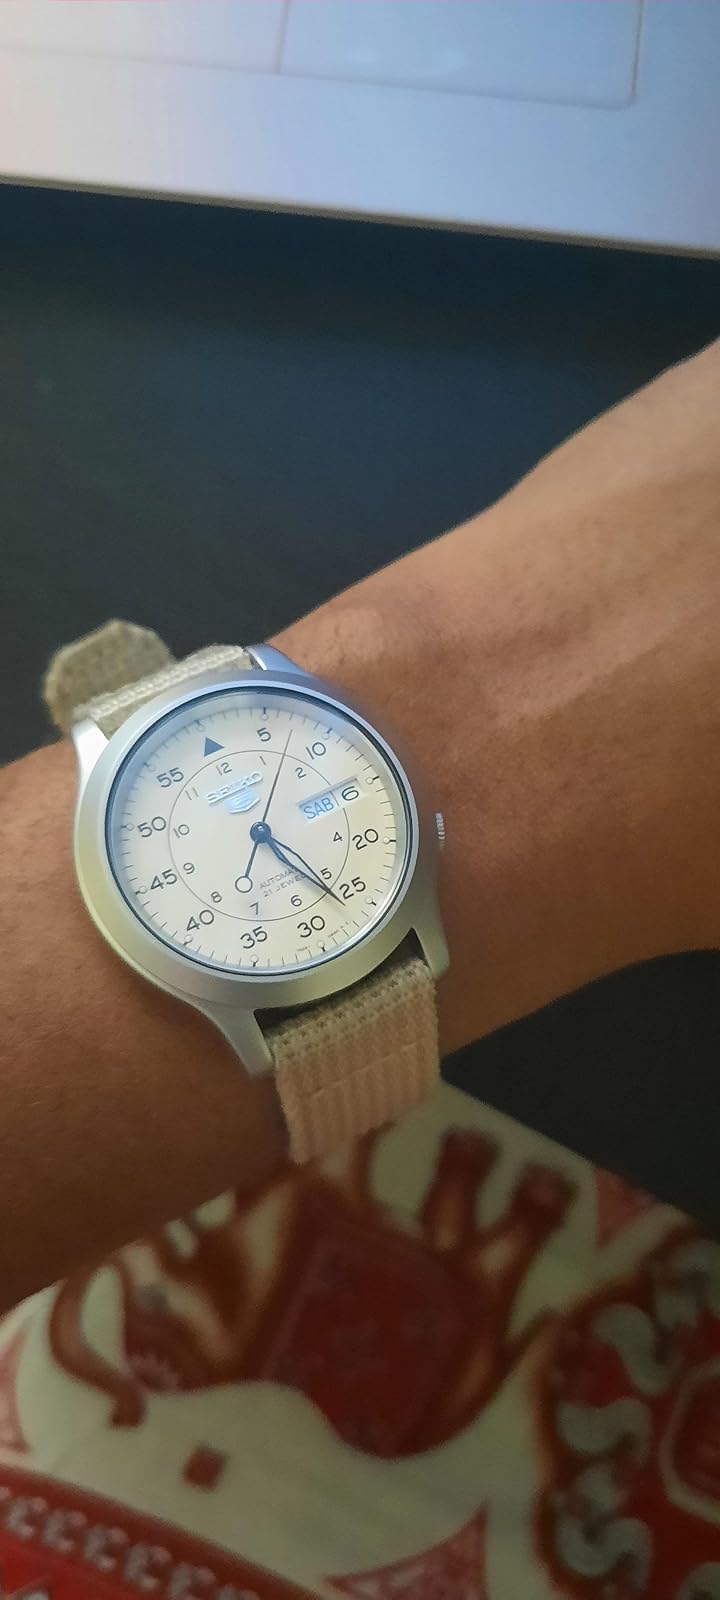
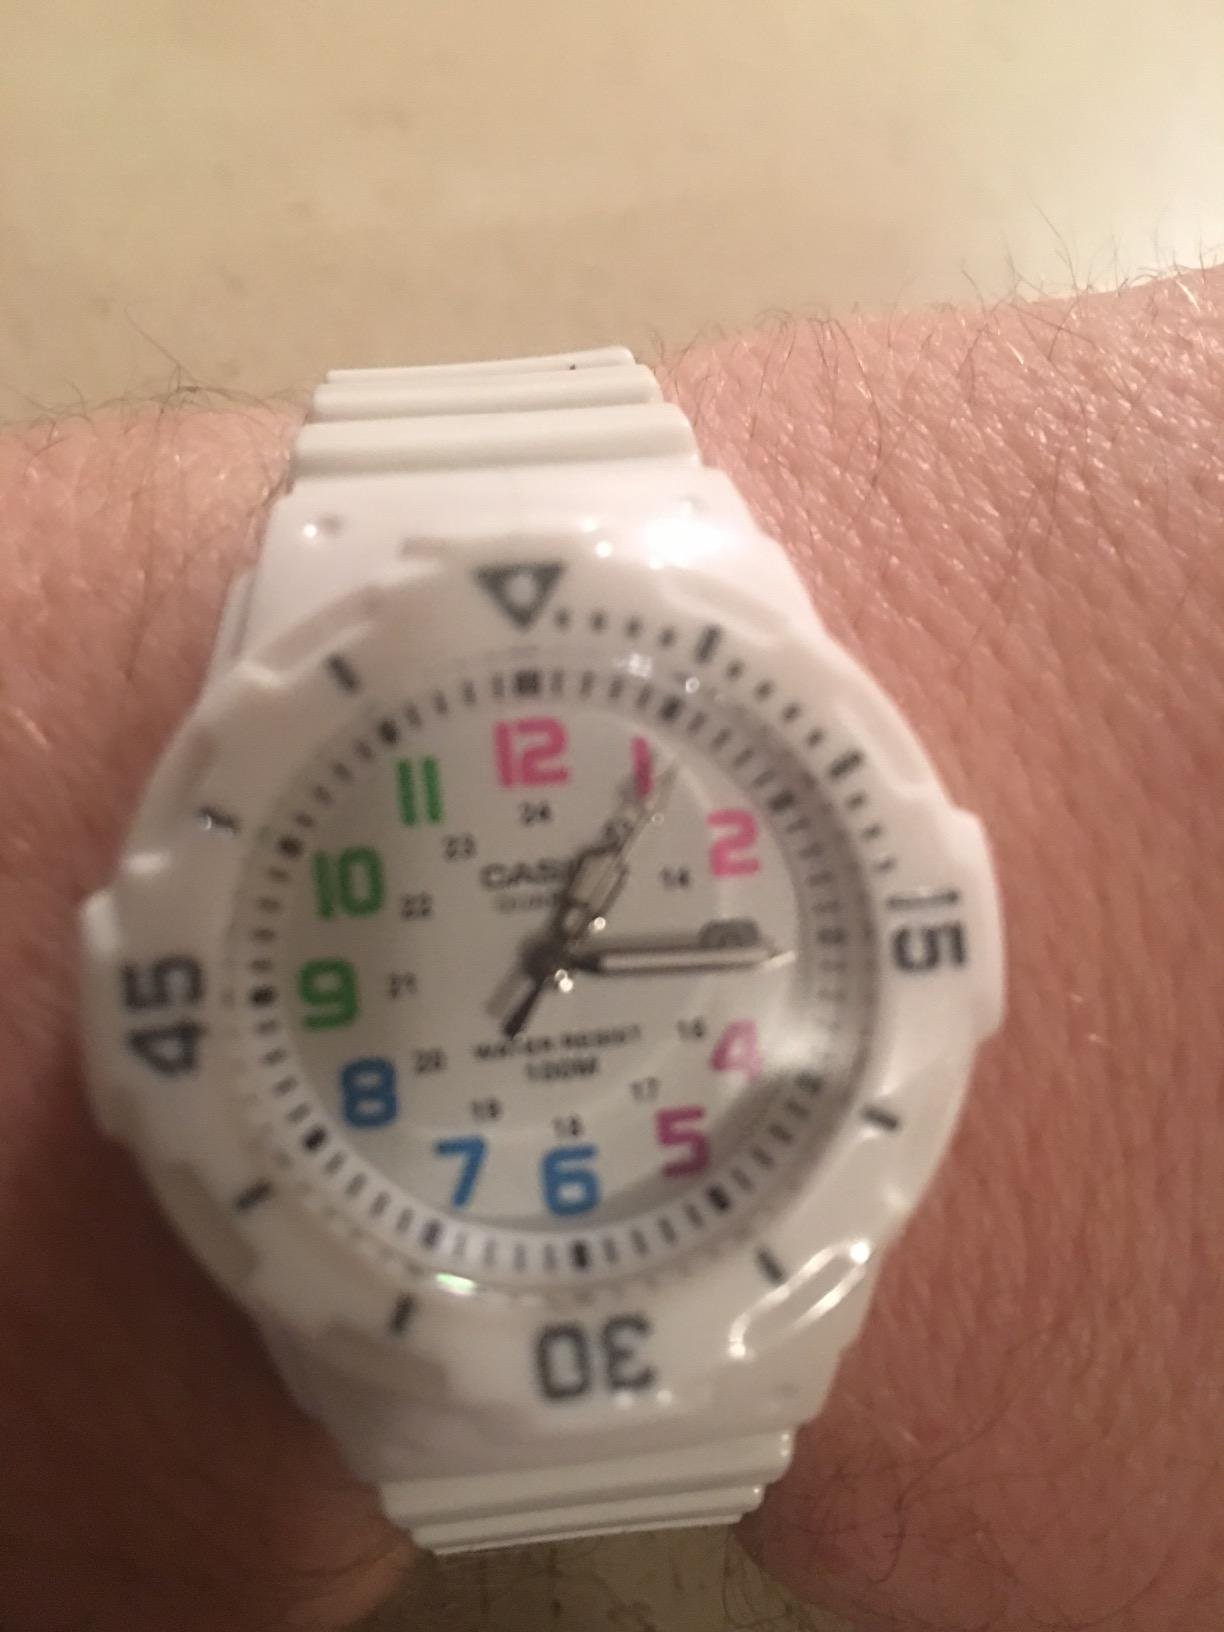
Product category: accessories_watch
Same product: no